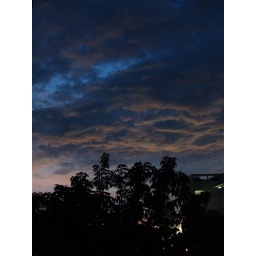
P4245201 silhouette of tree against the evening sky